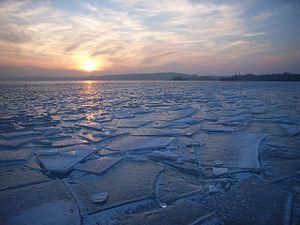
Le lac Ammer, ou Ammersee en allemand, est un grand lac en Haute-Bavière, au sud-ouest de Munich, entre les villes d'Herrsching, de Dießen am Ammersee et d'Inning am Ammersee.
Cet article recense les zones humides d'Allemagne concernées par la convention de Ramsar.